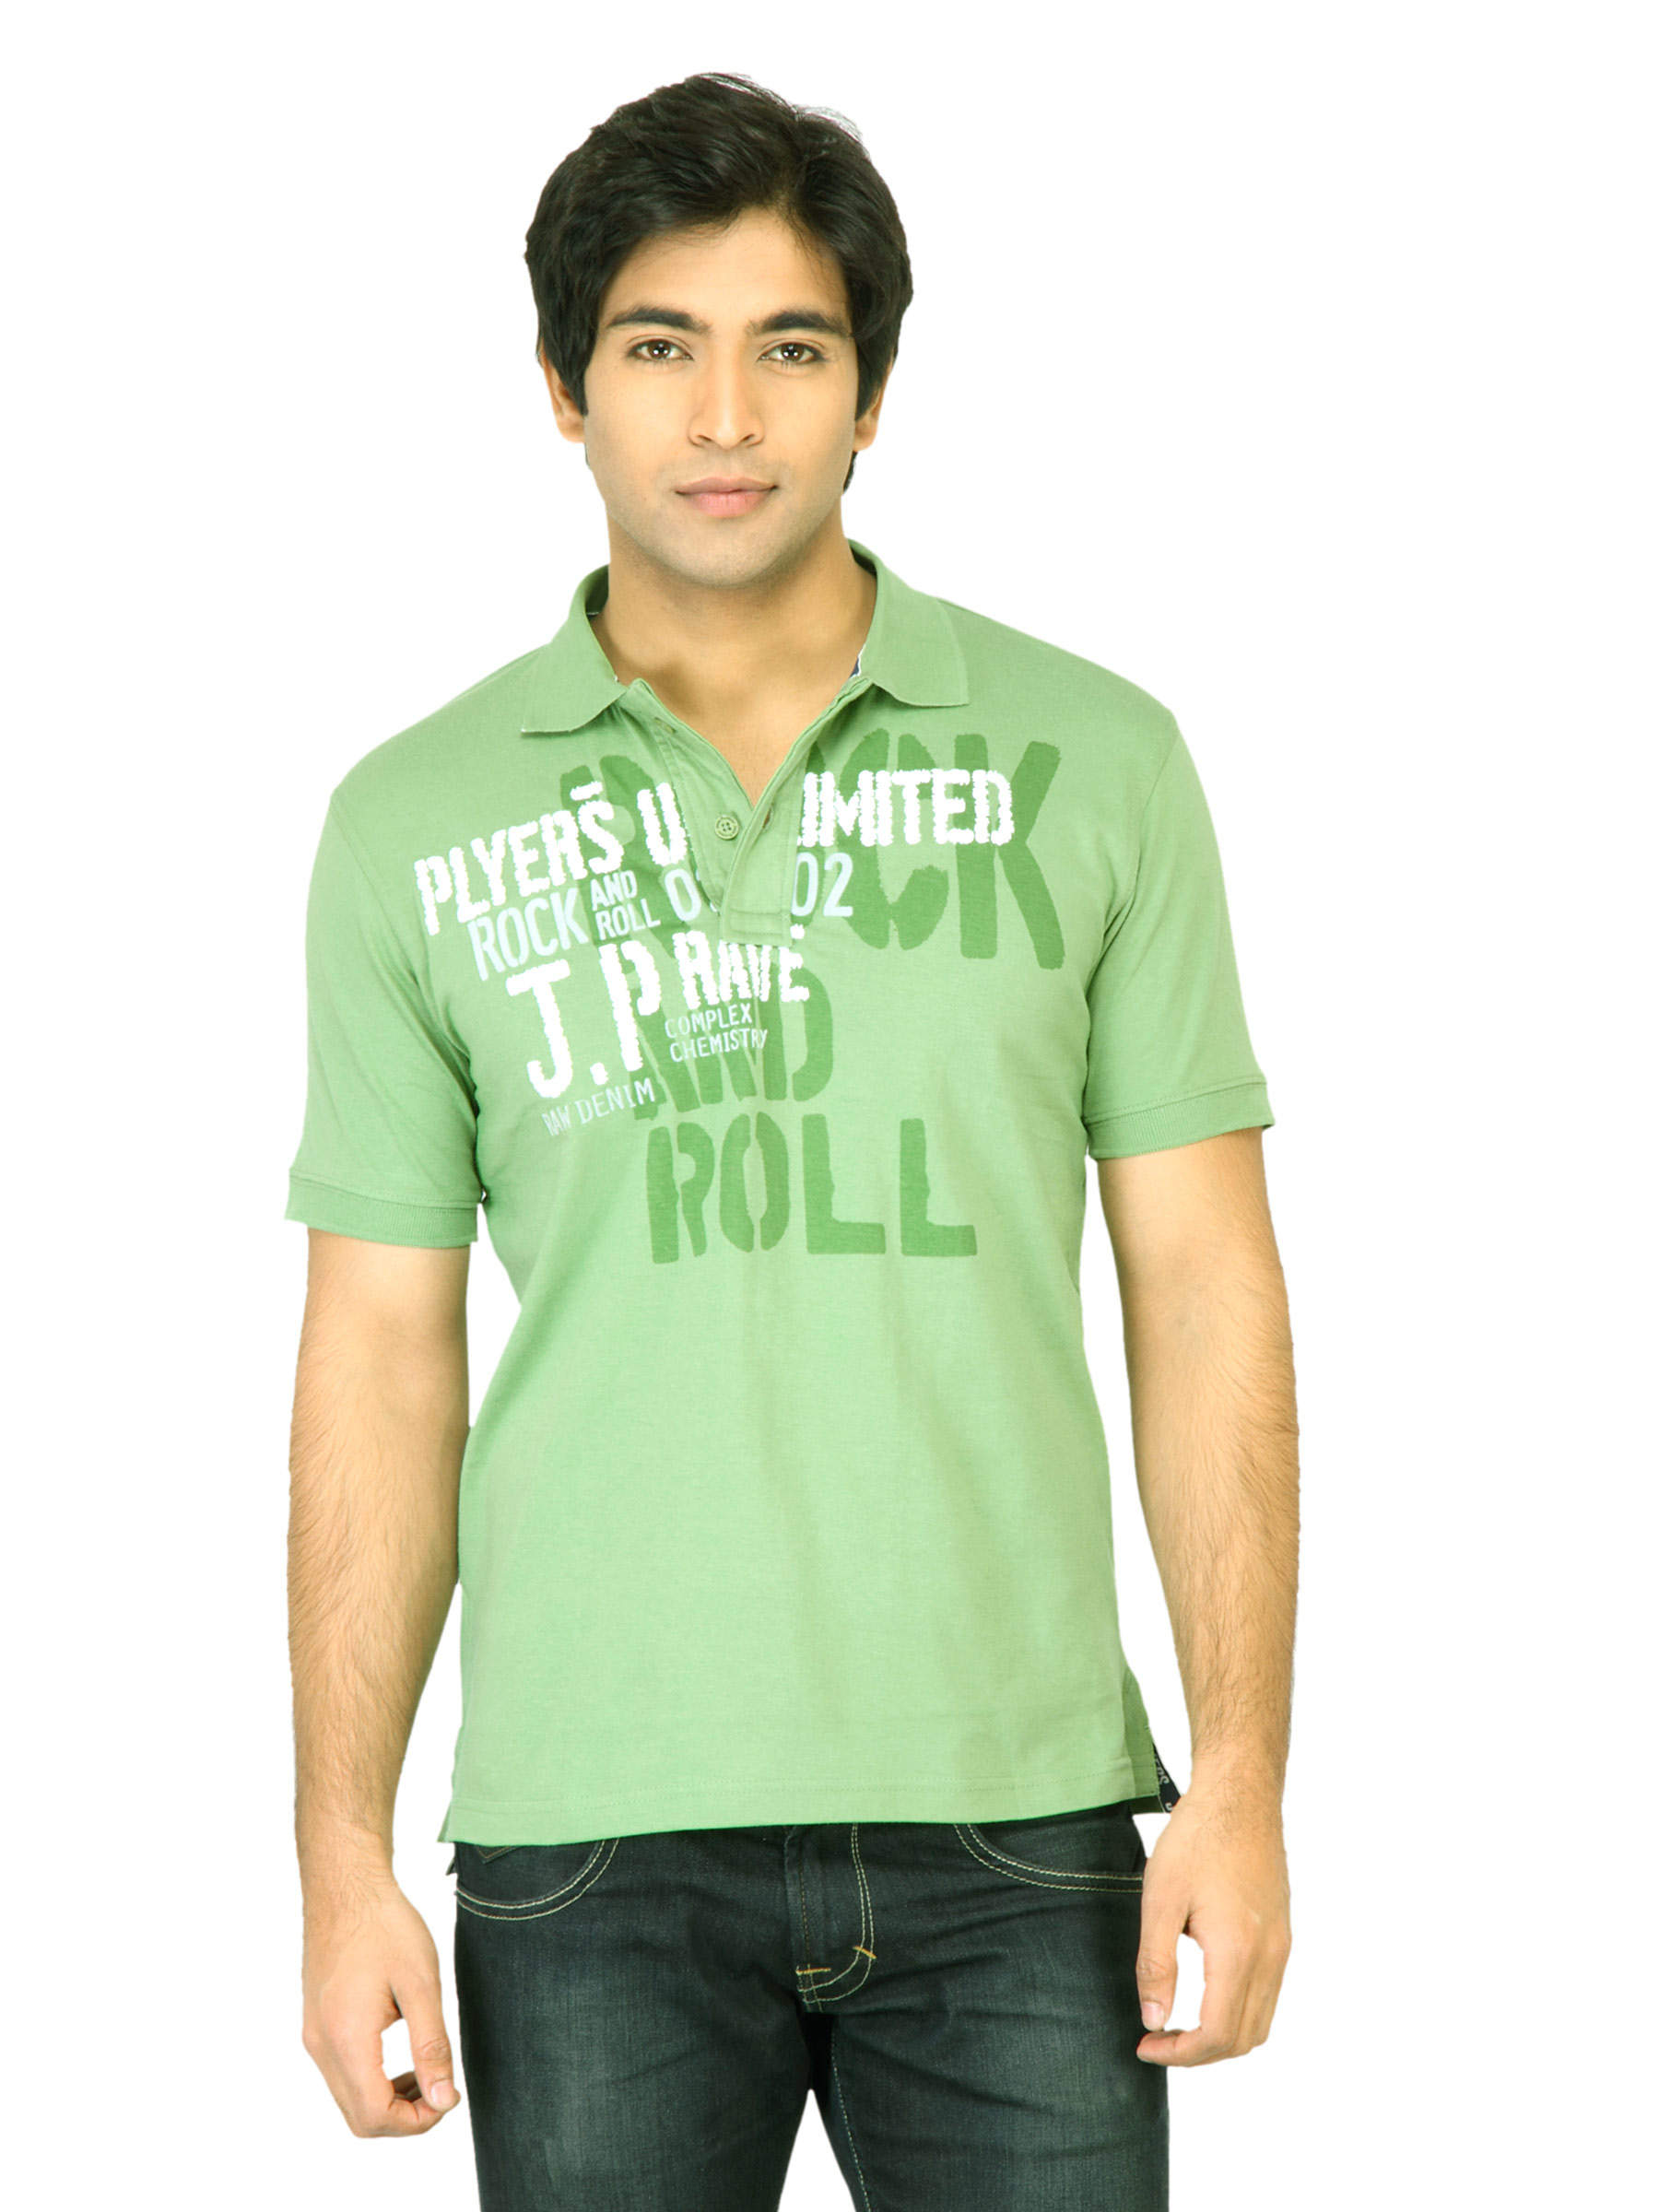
John Players Men Printed Green Polo T-Shirt
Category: Apparel / Topwear / Tshirts
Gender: Men
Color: Green
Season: Fall 2011
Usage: Casual